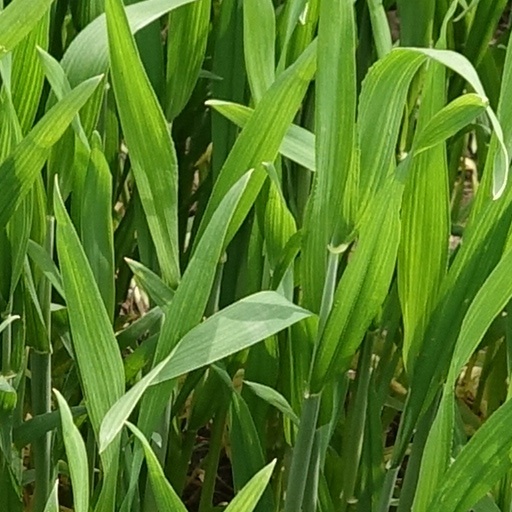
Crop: wheat